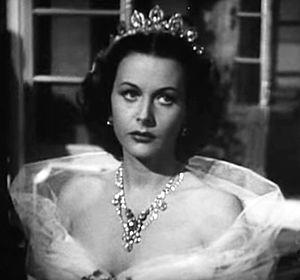
Hedy Lamarr, née Hedwig Kiesler le 9 novembre 1914 à Vienne et morte le 19 janvier 2000 à Casselberry, est une actrice, productrice de cinéma et inventrice autrichienne naturalisée américaine.